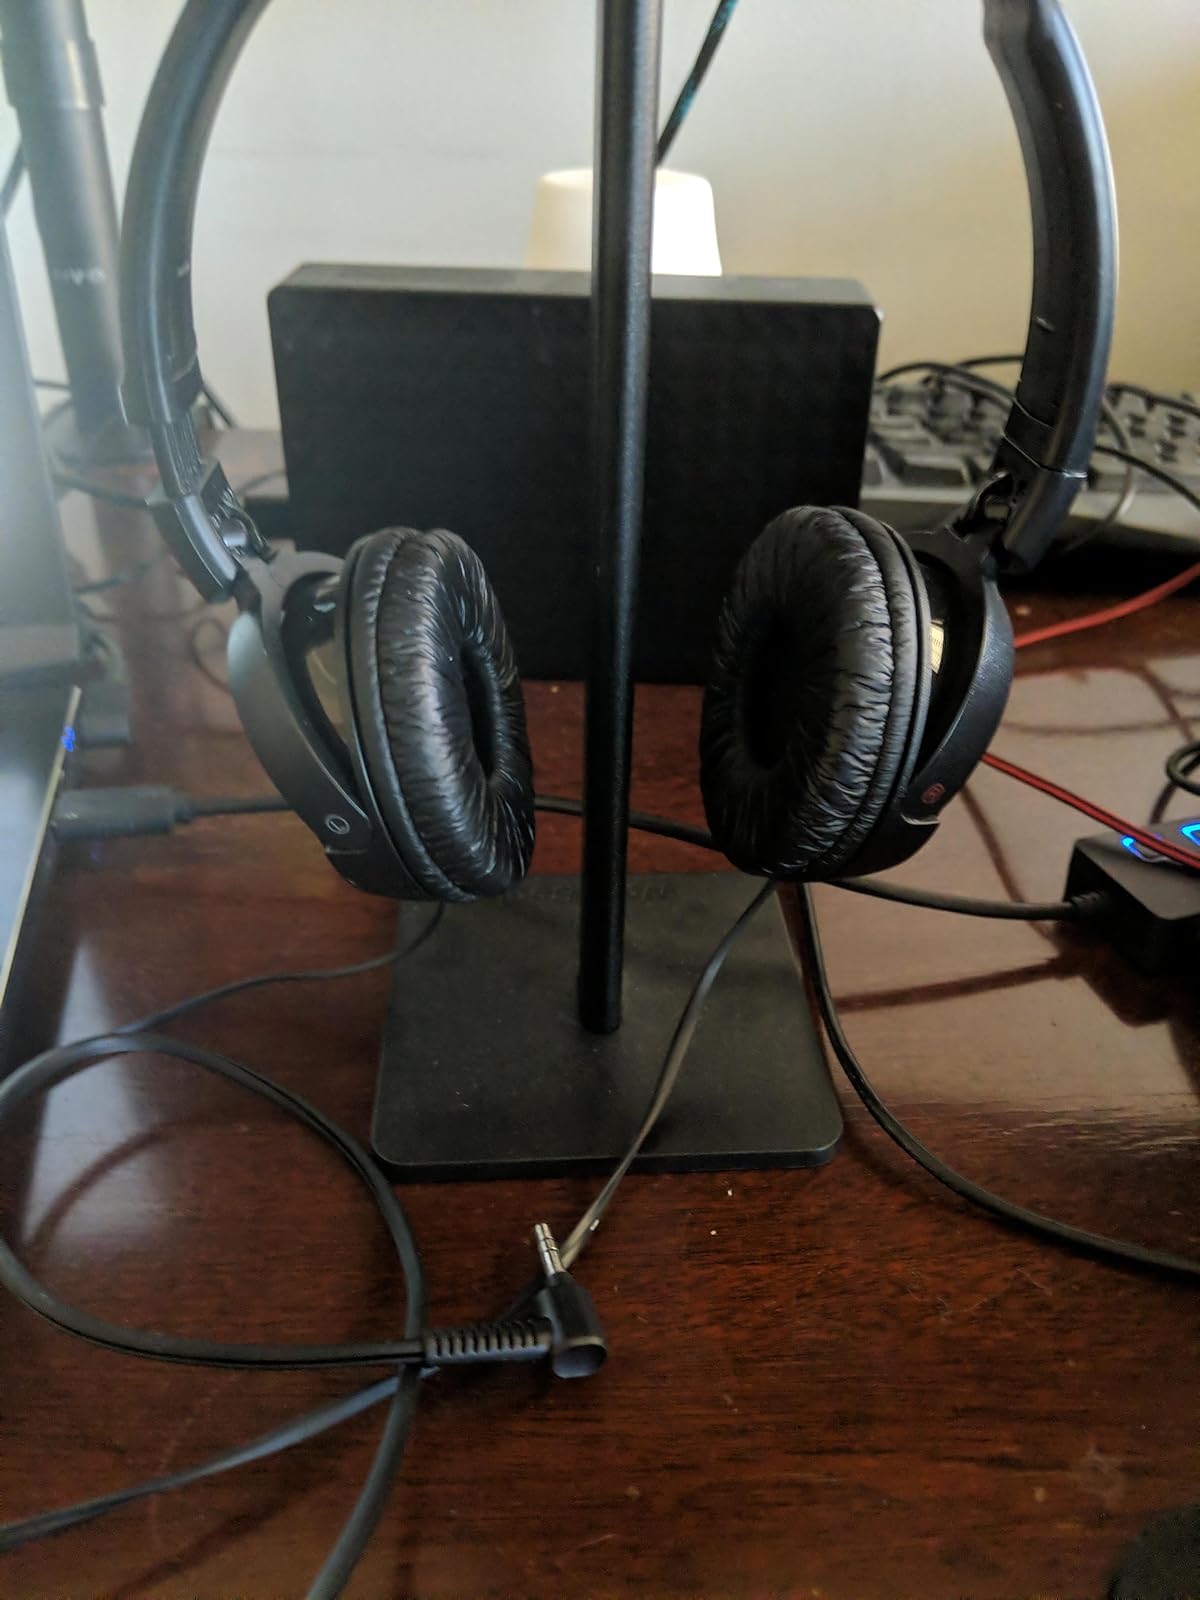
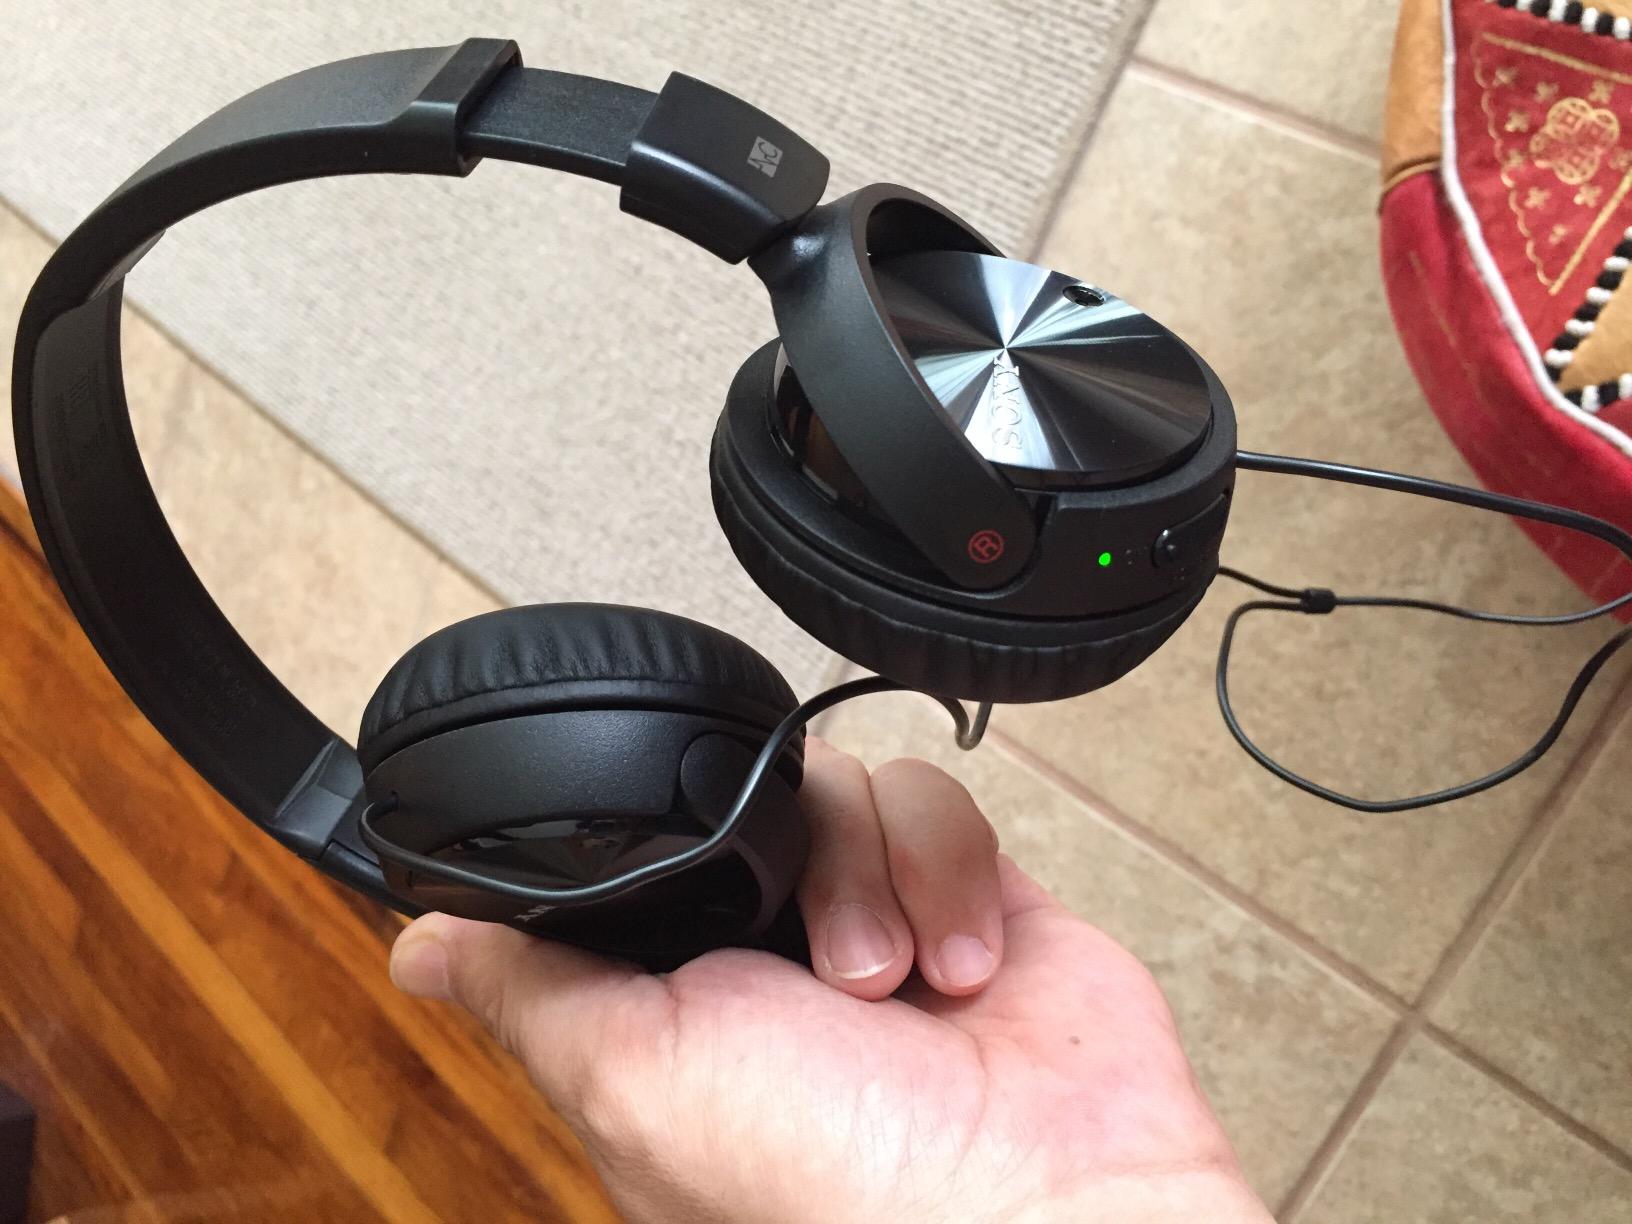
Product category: headphones
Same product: yes